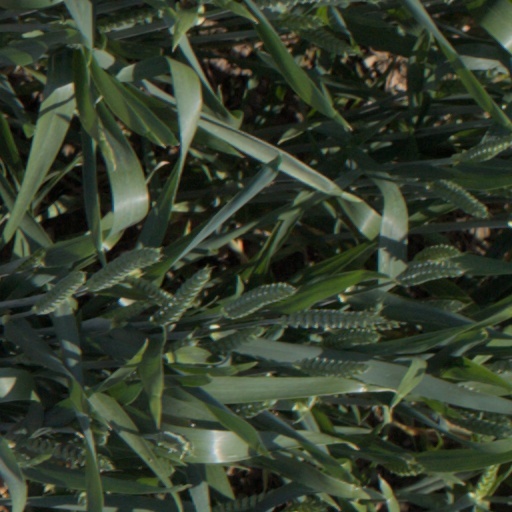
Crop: wheat